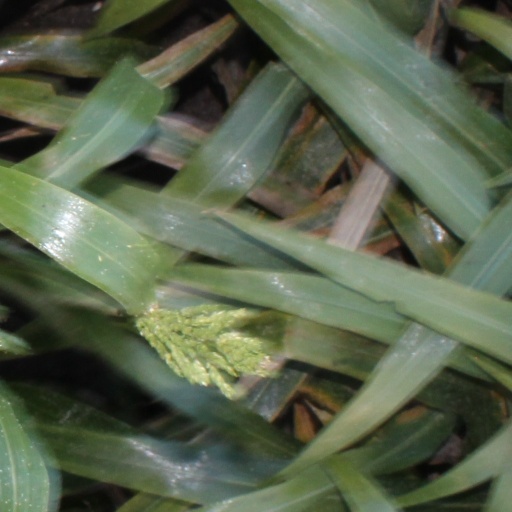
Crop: sorghum